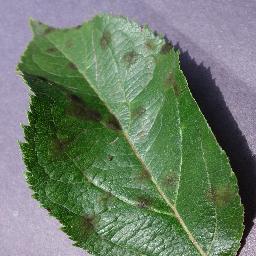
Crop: apple
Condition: scab